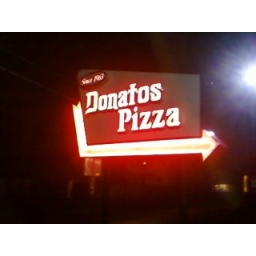
from donatos first location in columbus, on frebis. the unrefurbished sign can be viewed on google street view